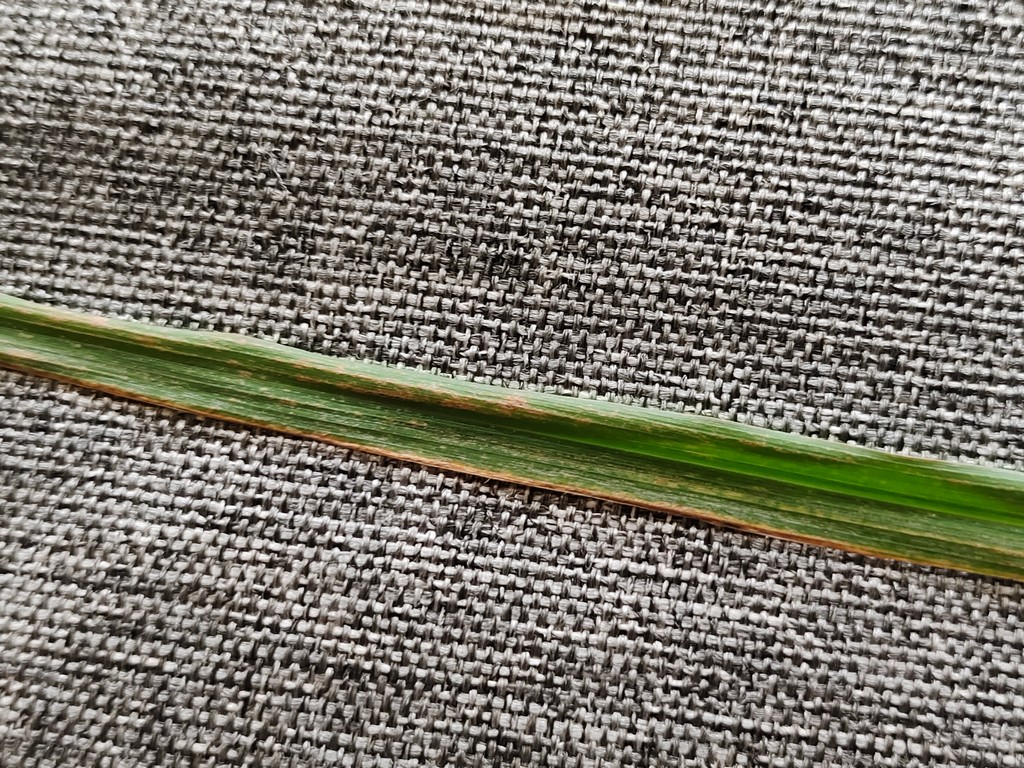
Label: Unhealthy